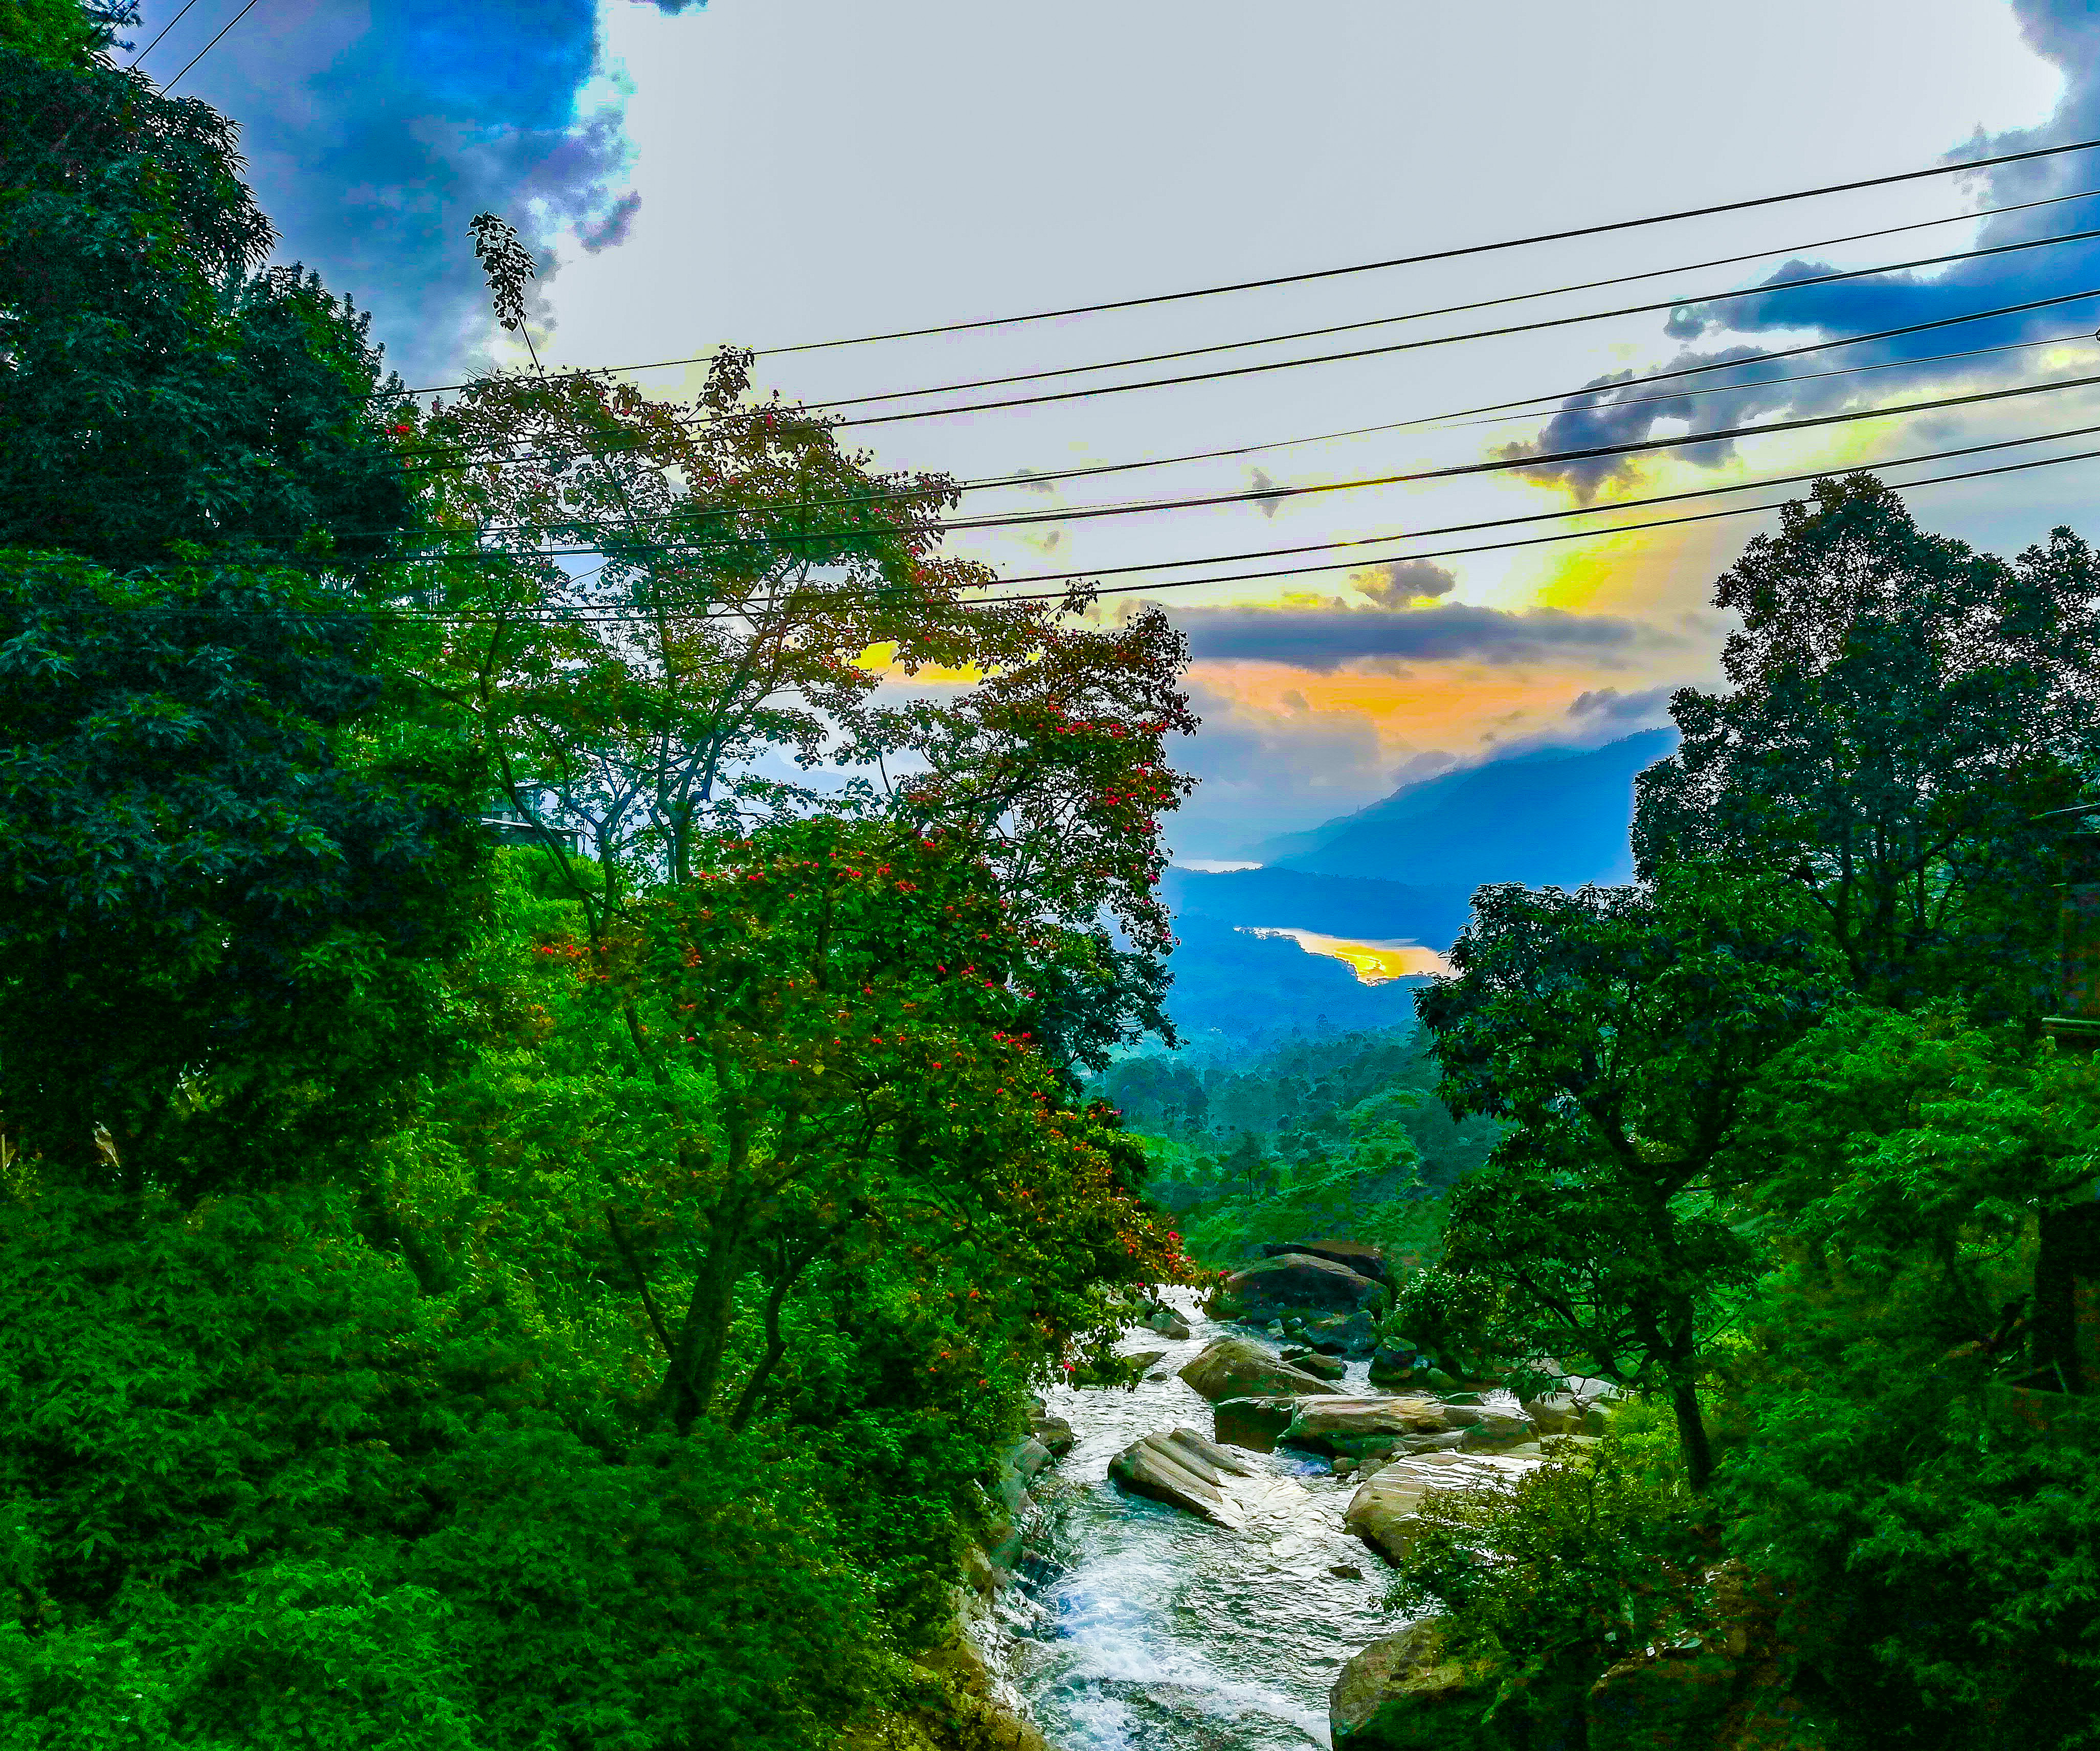
1, nature, water, green, vegetation, sky, tree, leaf, river, reflection, watercourse, water resources, landscape, mount scenery, hill station, plant, cloud, jungle, reservoir, rainforest, grass, bank, forest, tourism, water feature, mountain